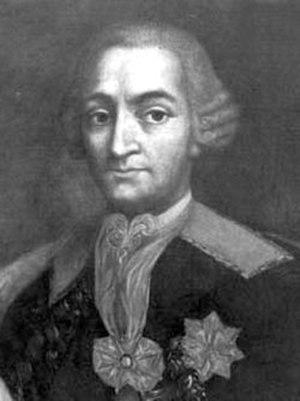
Stanisław Lubomirski (1704-1793), prince polonais de la famille Lubomirski, voïvode de Bratslav